Russell Branyan

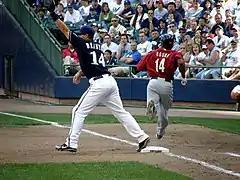
Branyan covers first base on June 1, 2008, against the Astros.

Going into spring training in , newly acquired Kevin Kouzmanoff was slated for the job at third base. This left Branyan as a bench player going into the season. Branyan addressed the issues stating that he just wanted to play, no matter the circumstances. However, Branyan was seen as a good option if Kouzmanoff failed to produce at third base and at the plate. Branyan got off to a slow start out of spring training.